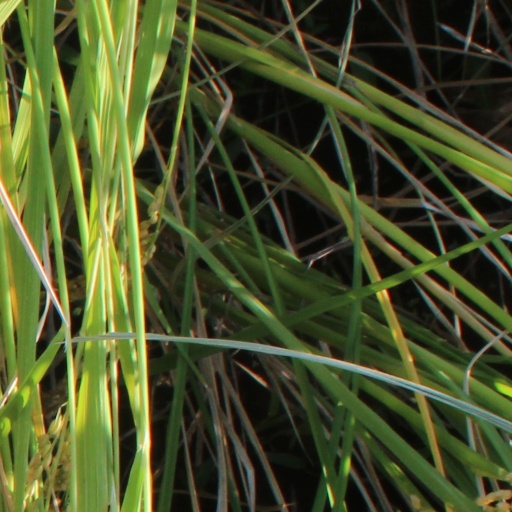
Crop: rice